Bernard Gérard (politician)

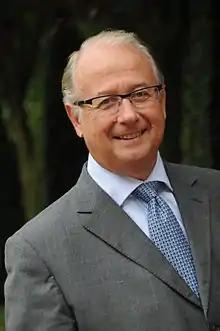
Bernard Gérard

Bernard Gérard (born August 29, 1953) is a member of the National Assembly of France. He represents the Nord department, and is a member of the Union for a Popular Movement.